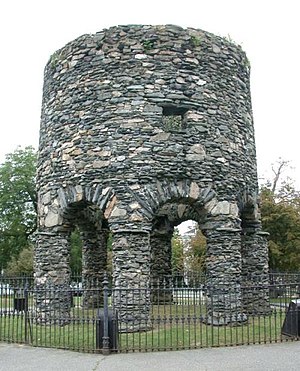
Newport Tower
Newport Tower på Rhode Island.
Newport Tower er et rundt stentårn i Touro Park i Newport, Rhode Island. Tårnet har længe været omgærdet med mange kontroversielle spekulationer om dets oprindelse. Den mest accepterede forklaring er, at det var en vindmølle bygget i midten af det 17. århundrede – muligvis af guvernør Benedict Arnold. Nogle historikere og mange amatørforskere har hævdet at det er adskillige hundreder år ældre.